Free Exhibitions

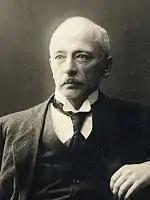
Eero Järnefelt (1920s)

All willing artists were urged to send their works to this Free Exhibition, which opened on 10 December 1896 in the Ateneum Art Museum's hall. The exhibition closed on 10 January 1897 and was seen by over 3,000 paying visitors. Wettenhovi-Aspa displayed 85 works of art and was thus the most substantial exhibitor. The other artists in the first Free Exhibition were Wettenhovi-Aspa's wife Divina Asp, his brother Ragnar Asp, co-organizer Torsten Wasastjerna, Thorsten Waenerberg, C. E. Sjöstrand, Karin Nordenswan and Miss Boldt. The exhibition expanded after its opening as artists like A. J. Rapp send their work to be exhibited there. As the majority of the art work on view was Wettenhovi-Aspa's, the press had the notion that the Free Exhibition was, in fact, his solo exhibition. Likely due to this, the other artists' pieces were not reviewed as closely as Wettenhovi-Aspa's. The press seemed to believe that in an open exhibition the works of art on display were weak and inadequate; paintings or sculptures made with skill were not expected to be encountered.